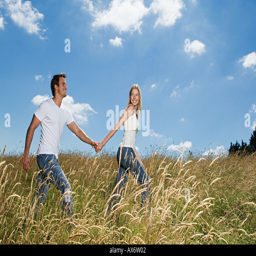
couple walking in a field